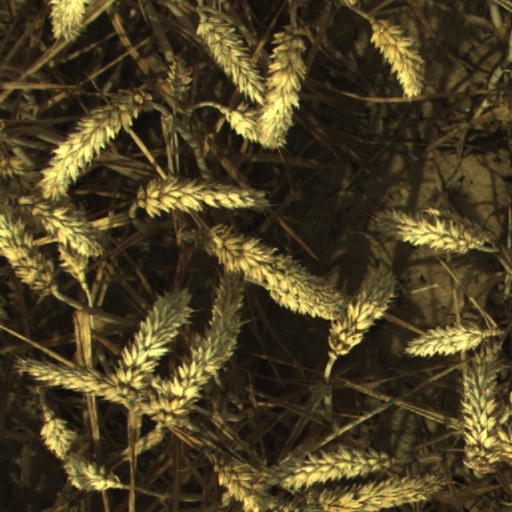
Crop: wheat